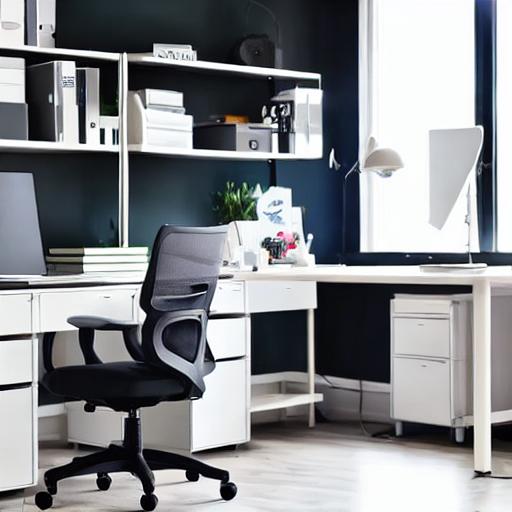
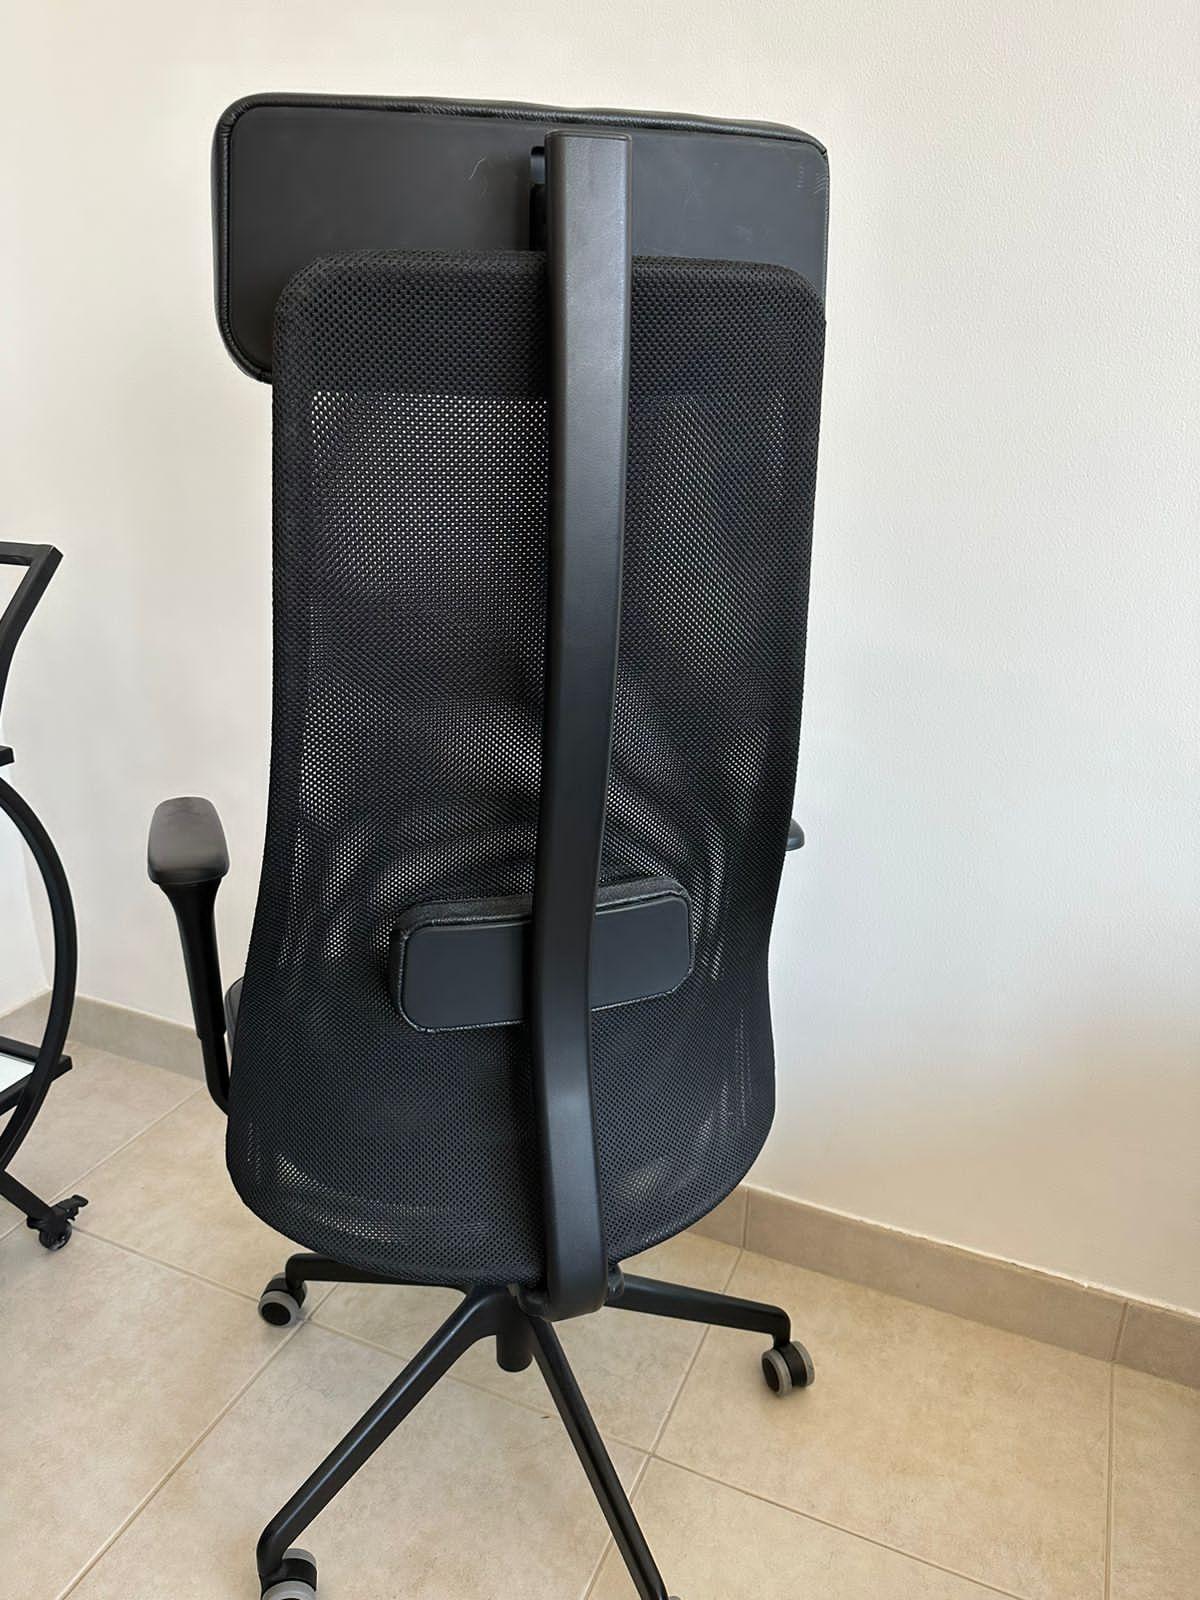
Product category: items_chair
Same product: no